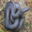
Label: snake